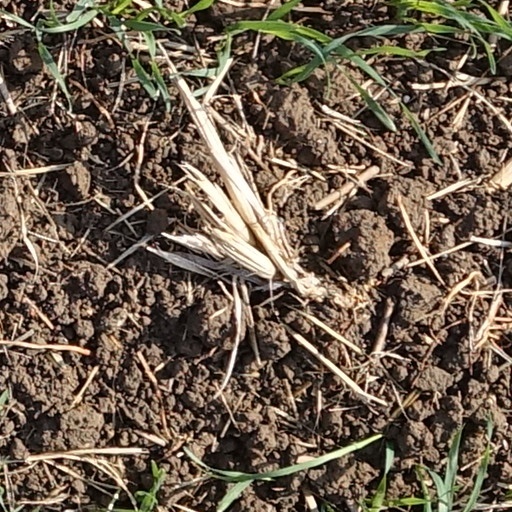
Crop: wheat